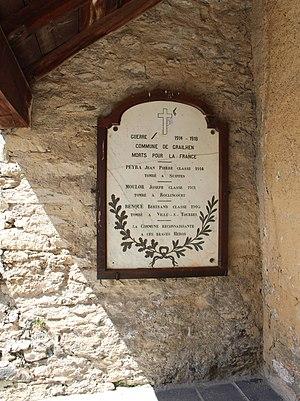
Monument aux morts de Grailhen (Hautes-Pyrénées)
Grailhen est une commune française située dans le département des Hautes-Pyrénées, en région Occitanie.